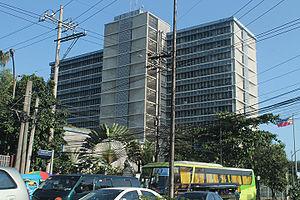
Le système de sécurité sociale des Philippines est la sécurité sociale des travailleurs des Philippines, instauré en 1957. Il s'agit d'un organisme gouvernemental appartenant au Département de la Finance qui fournit une retraite et des prestations de santé à tous les employés travaillant aux Philippines. Elle peut également fournir des prêts en cas de calamité, dépendant du salaire mensuel de l'employé. Les employés du gouvernement national philippin ne cotisent pas à la sécurité sociale mais ont leur propre système, le système d'assurance de service du gouvernement.